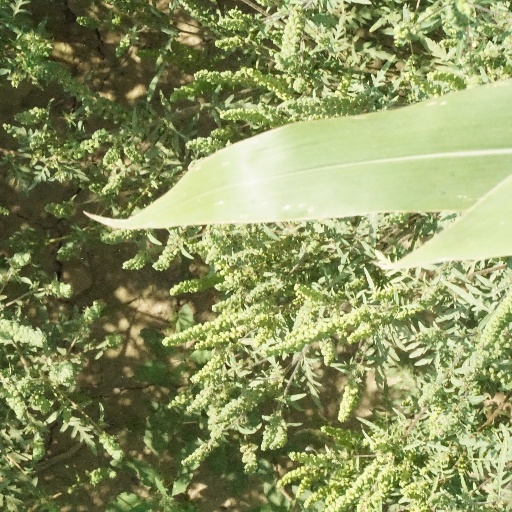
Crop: maize; corn